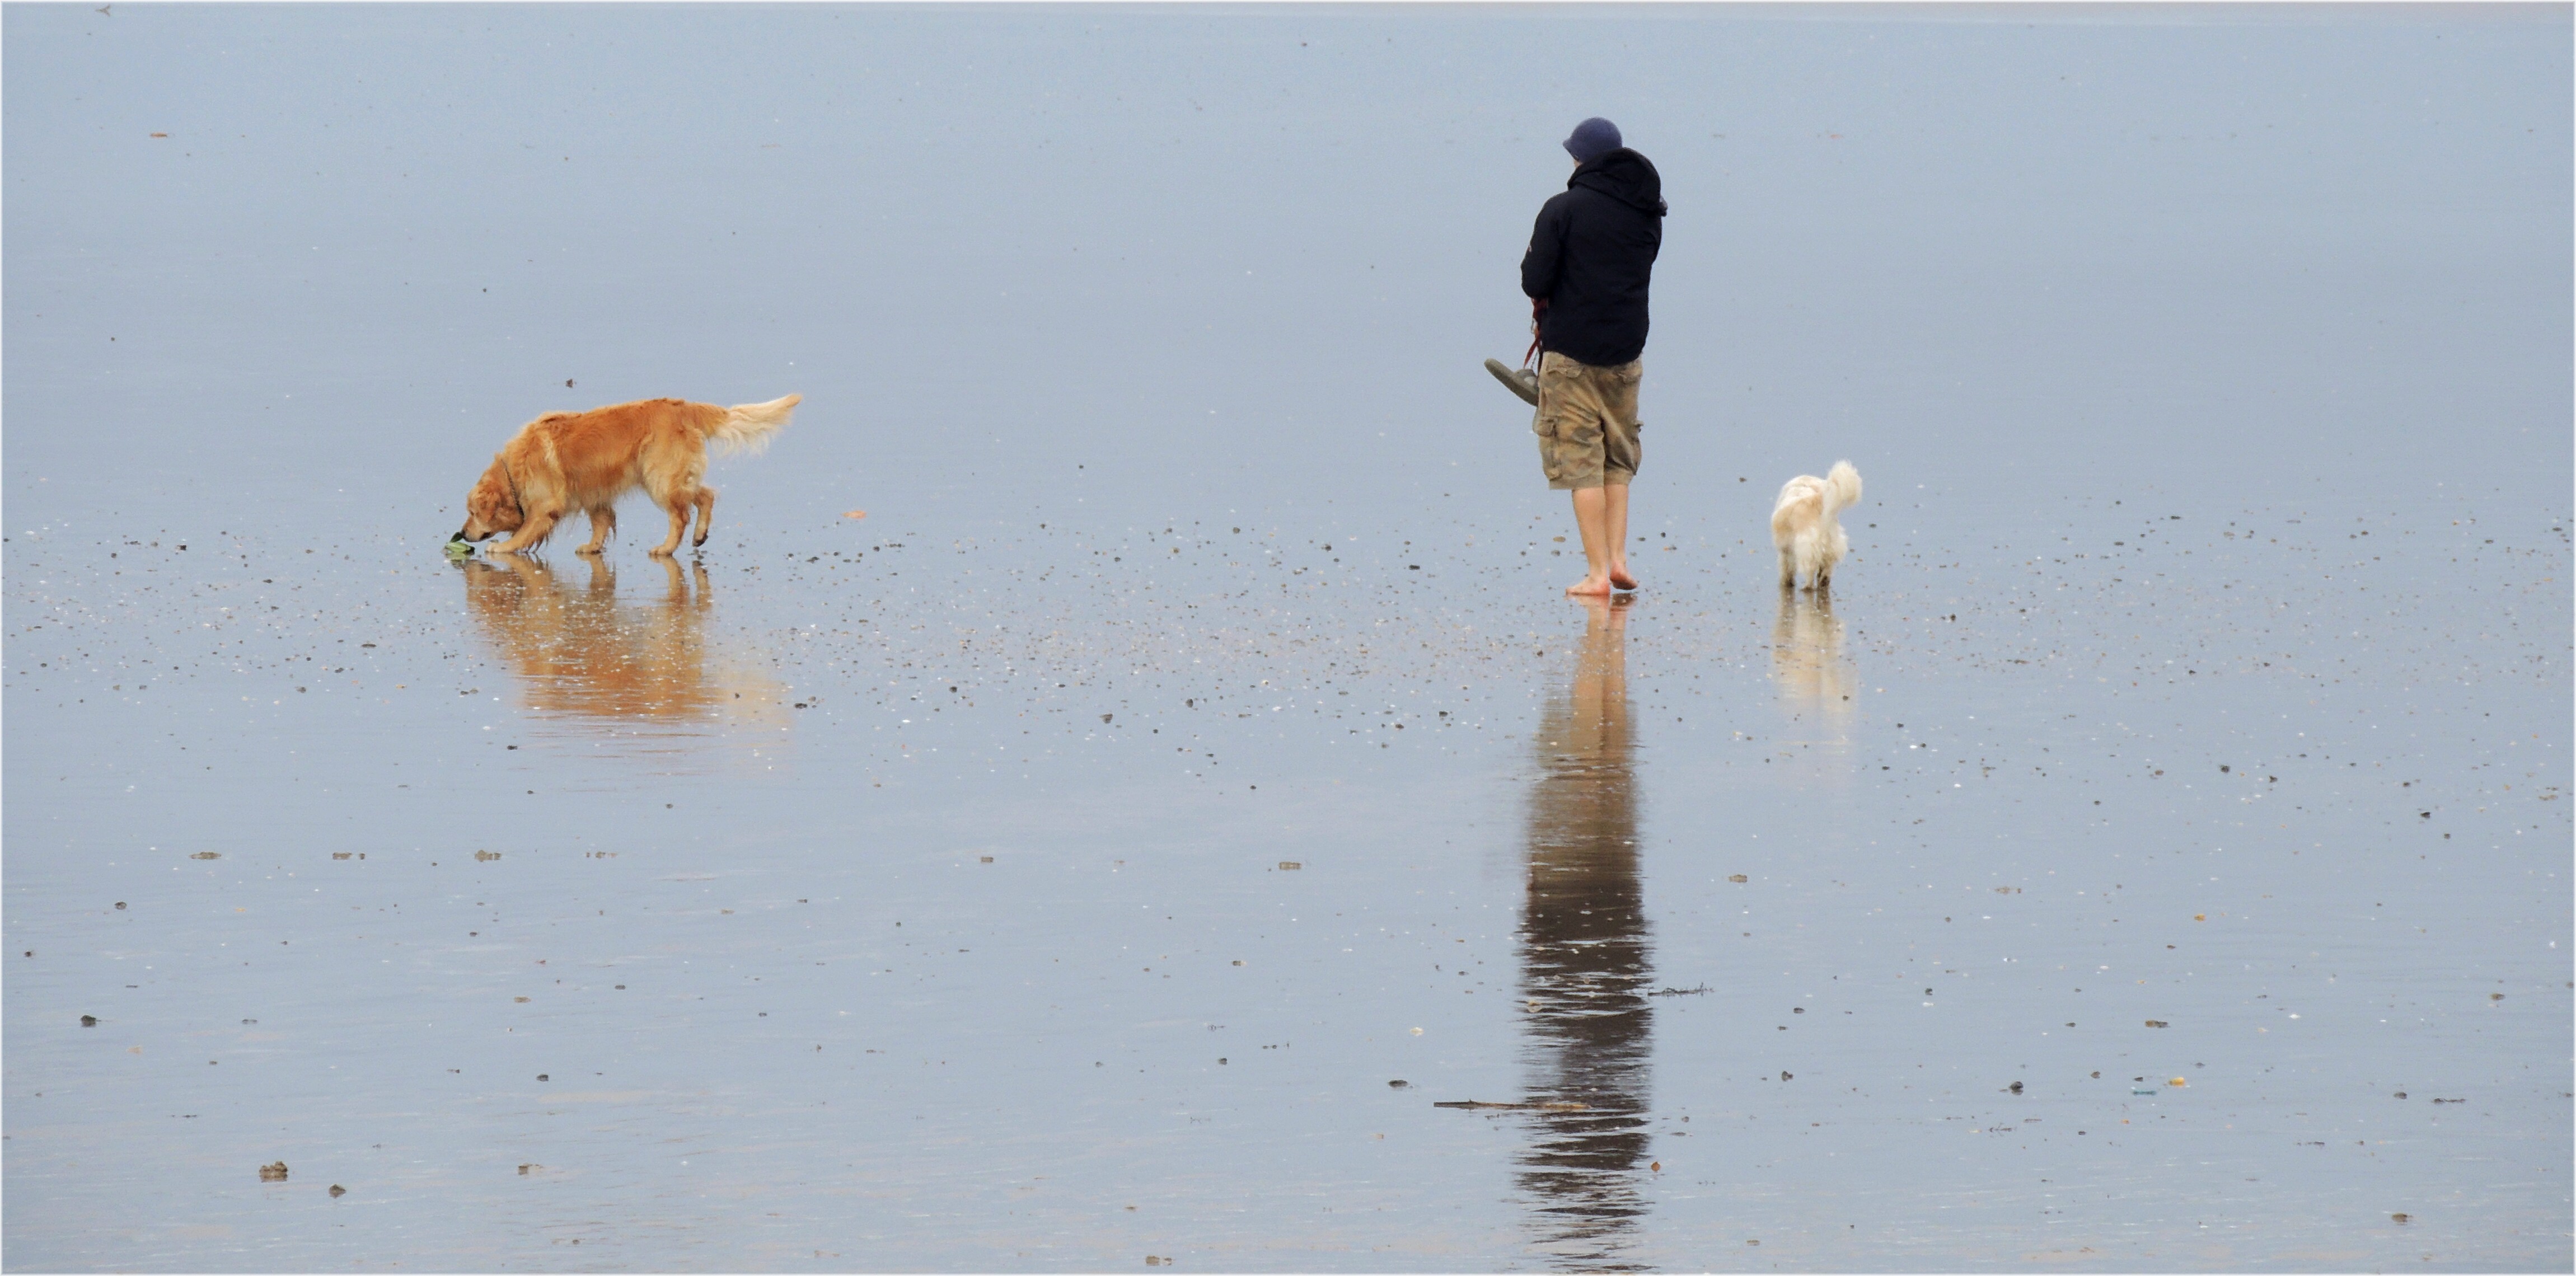
fauna